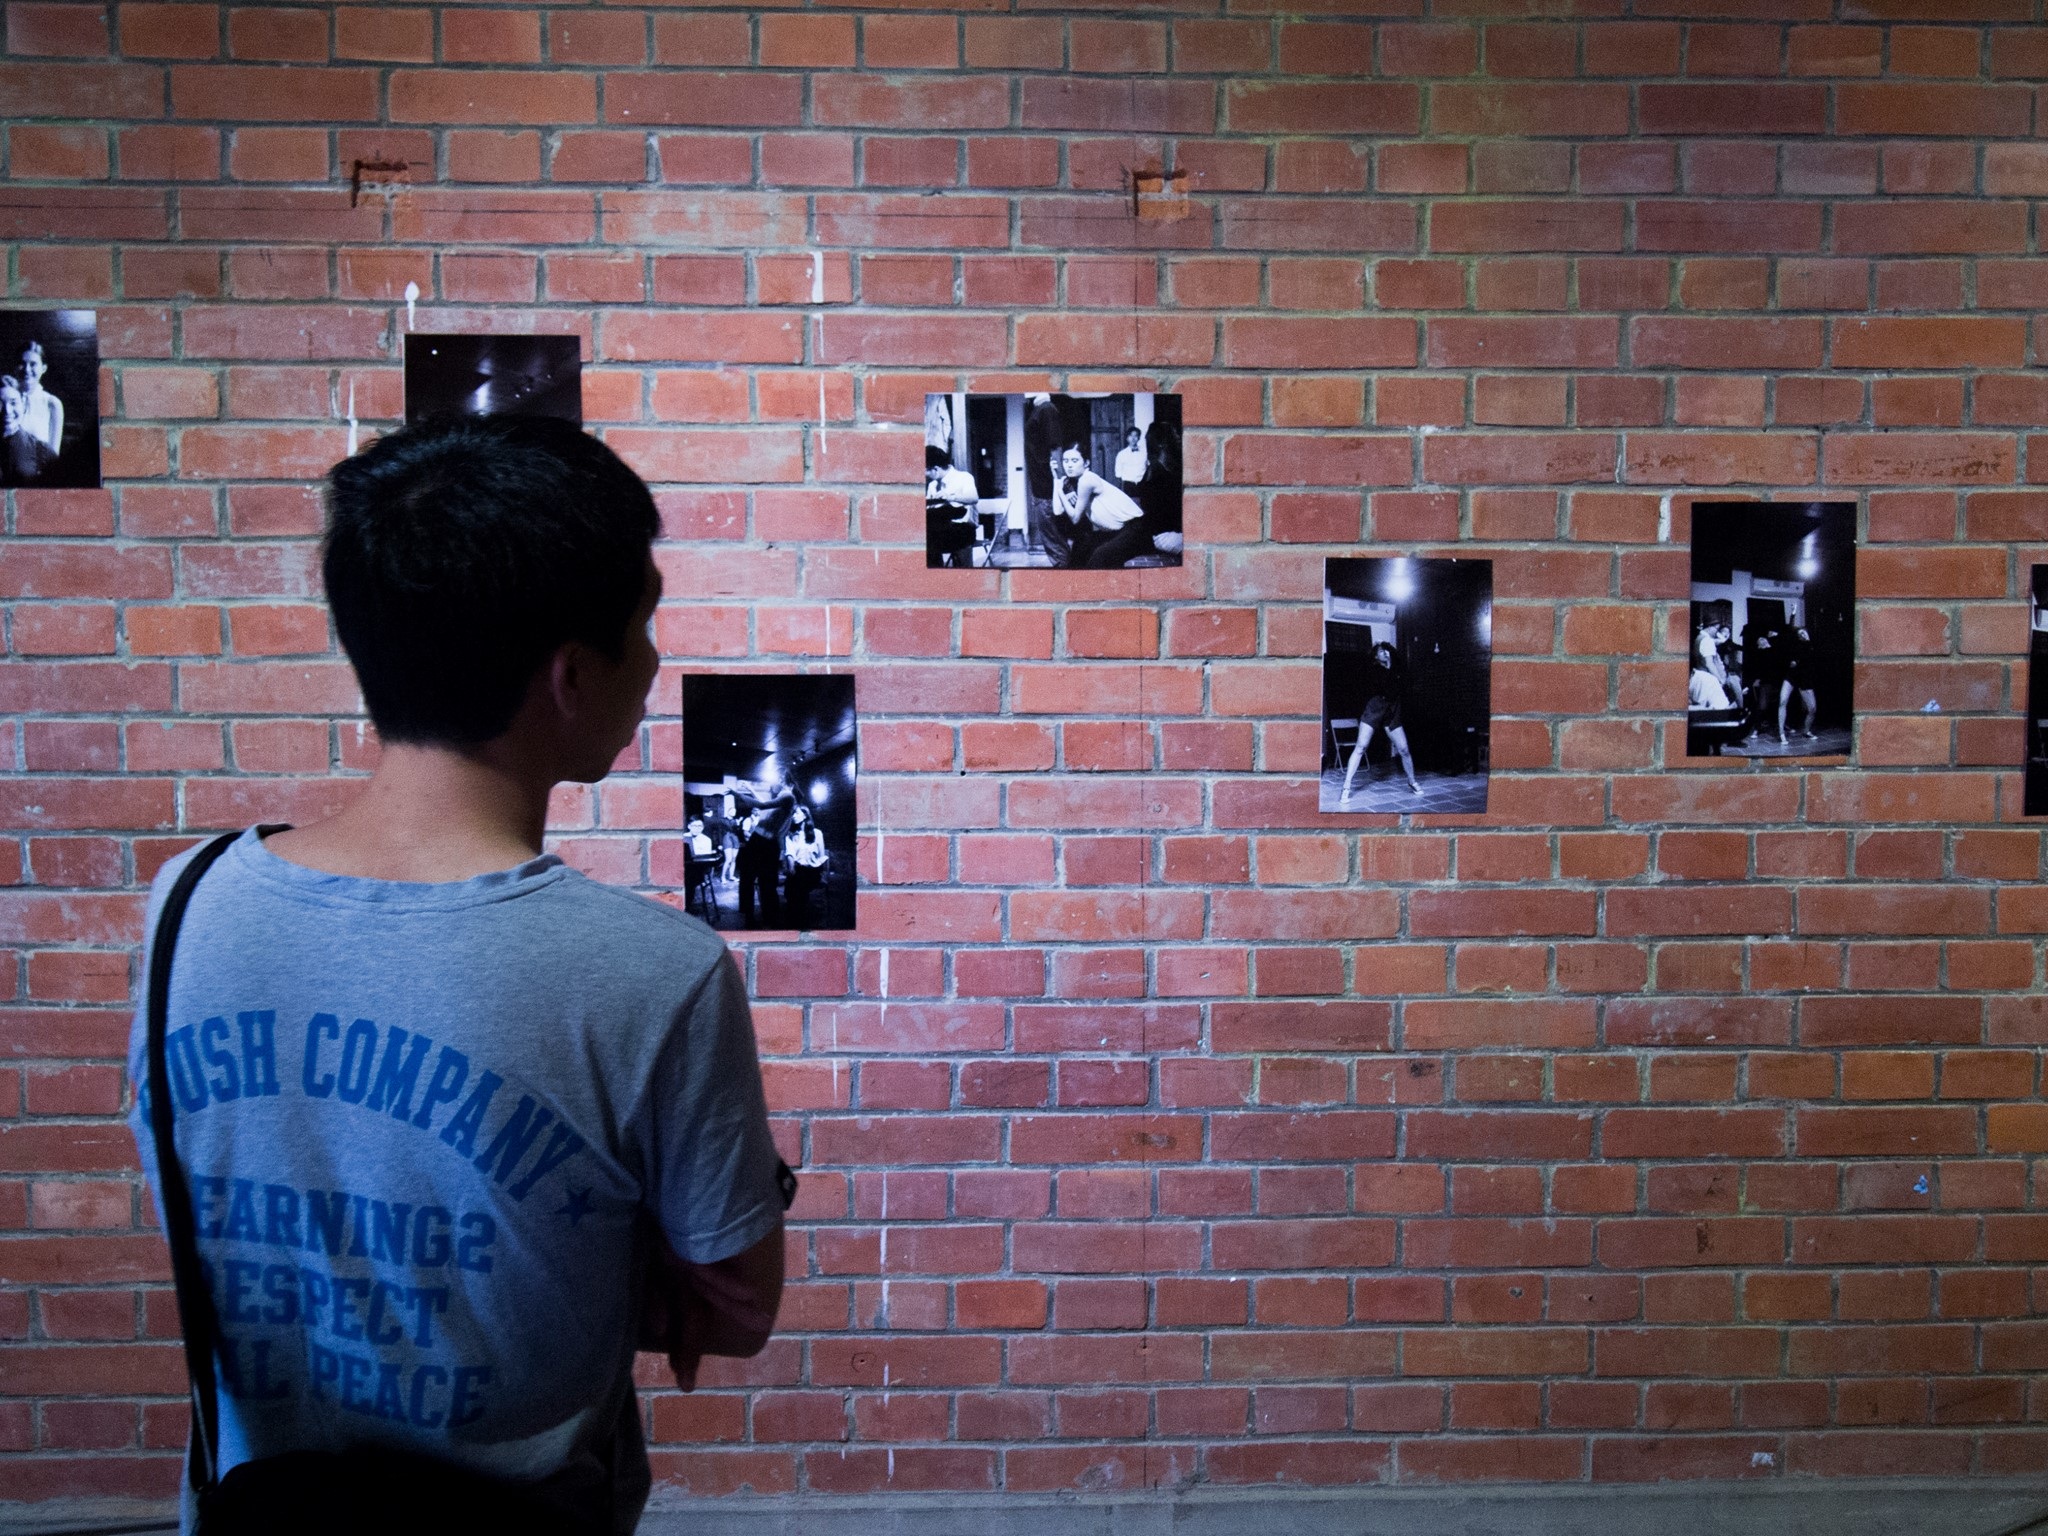
wall, red, color, shadow, black, painting, art, exhibition